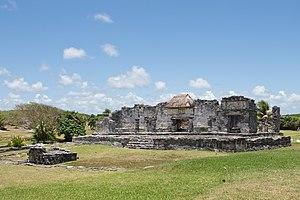
Tulum est un site archéologique d’une ancienne cité maya. Il se situe dans la péninsule du Yucatán, dans le sud-est du Mexique, dans une région appelée la Riviera Maya, le long de la mer des Caraïbes. Le site fait partie depuis 1981 du parc national Tulum.